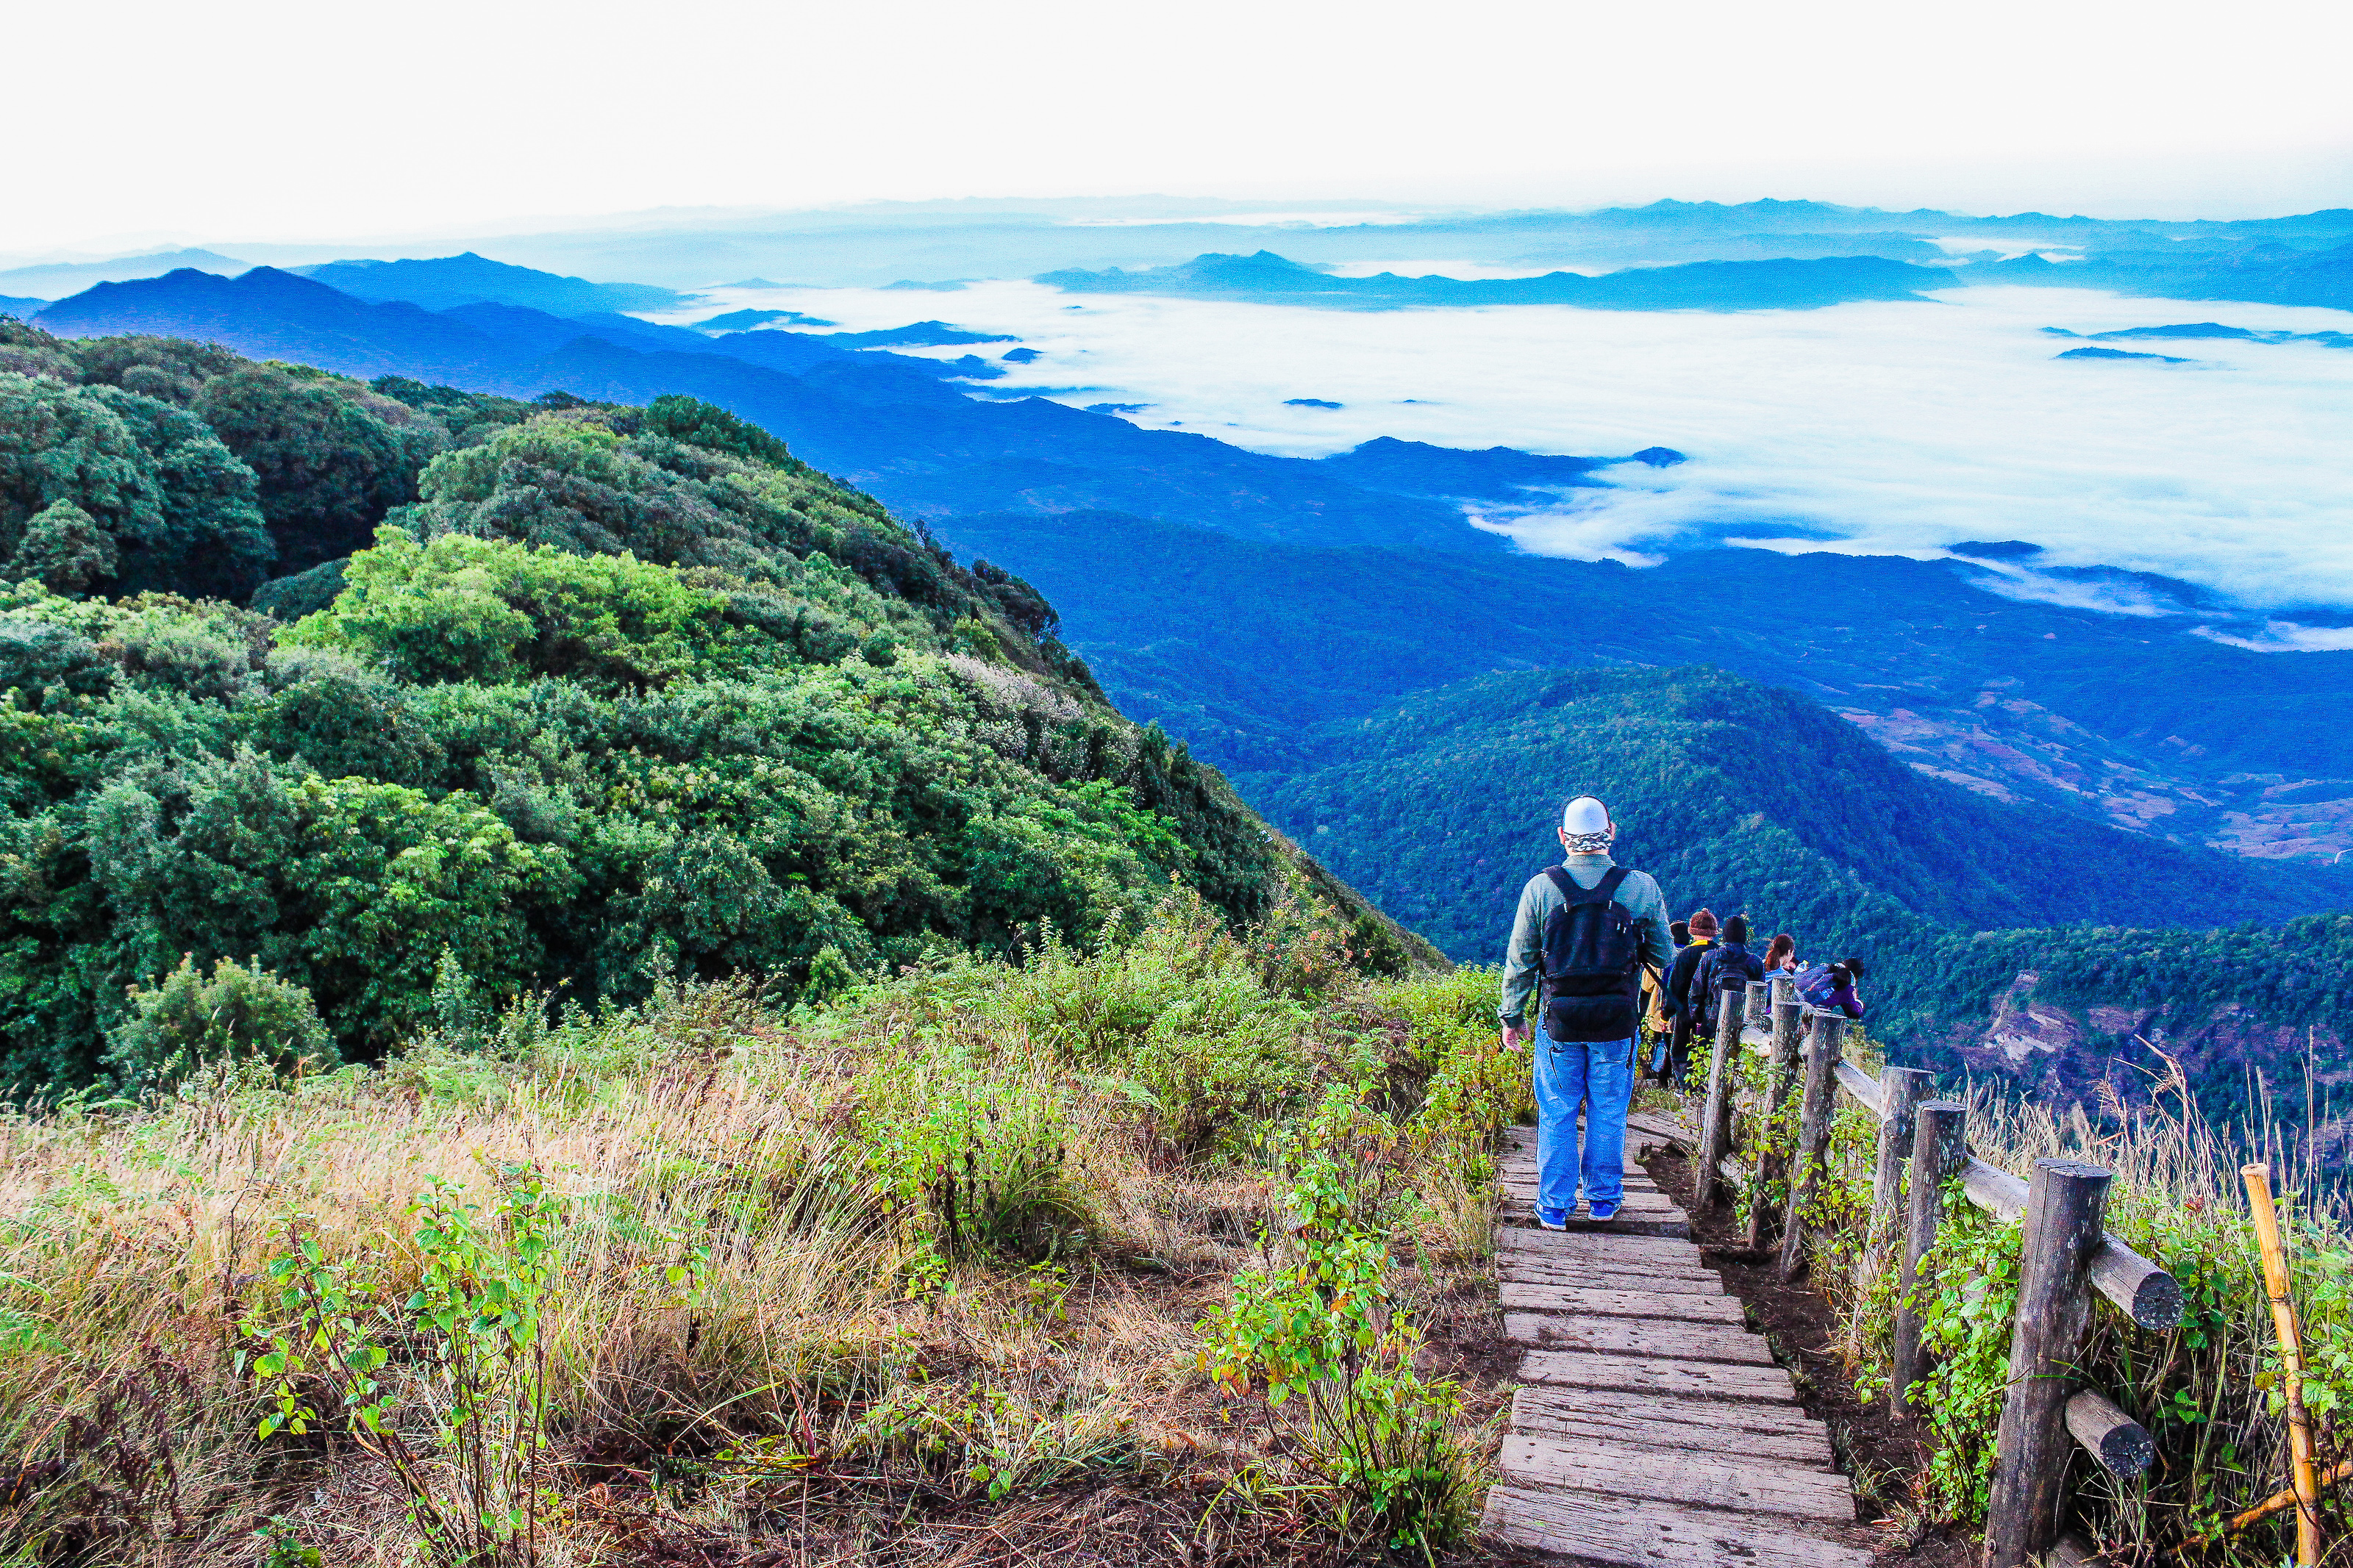
jungle, footpath, garden, path, forest, landscape, nature, park, tree, outdoor, natural, green, environment, plant, walkway, pathway, walk, way, wood, background, foliage, tropical, wild, travel, road, leaf, wooden, adventure, asia, track, mountainous landforms, mountain, vegetation, wilderness, sky, hill, ridge, natural landscape, highland, trail, national park, mountain range, tourism, fell, cloud, hill station, hiking, recreation, coast, vacation, plant community, grassland, walking, chaparral, backpacking, wildflower, lake, mount scenery, terrain, state park